St. Elmo Historic District (Chattanooga, Tennessee)

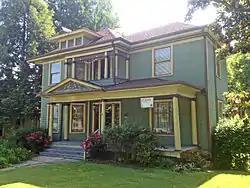
House on St. Elmo Avenue, built ca. 1900.

The trolley was not the only transportation development to influence the history of St. Elmo. In 1887, the narrow-gauge Incline #1 ran cars from St. Elmo up to the bluffs of Lookout Mountain. Soon after, a broad-gauge line was opened for carrying regular railroad cars to the mountaintop. And finally, in 1895, Incline #2 (now known as the Incline Railway) started taking passengers up the steepest part of the mountain. Its views were popular with both residents and tourists, and by 1900 the success of this railway closed down all of its competitors. Today, "America's Most Amazing Mile" still enjoys the distinction of being the world's steepest passenger railway.